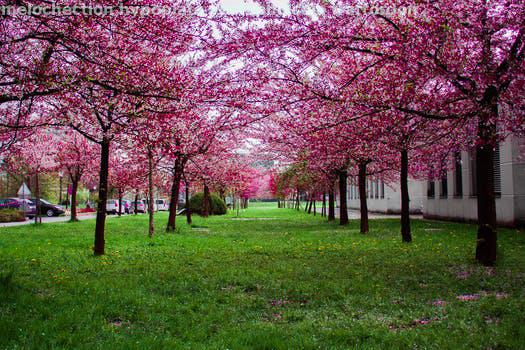
Label: Watermark